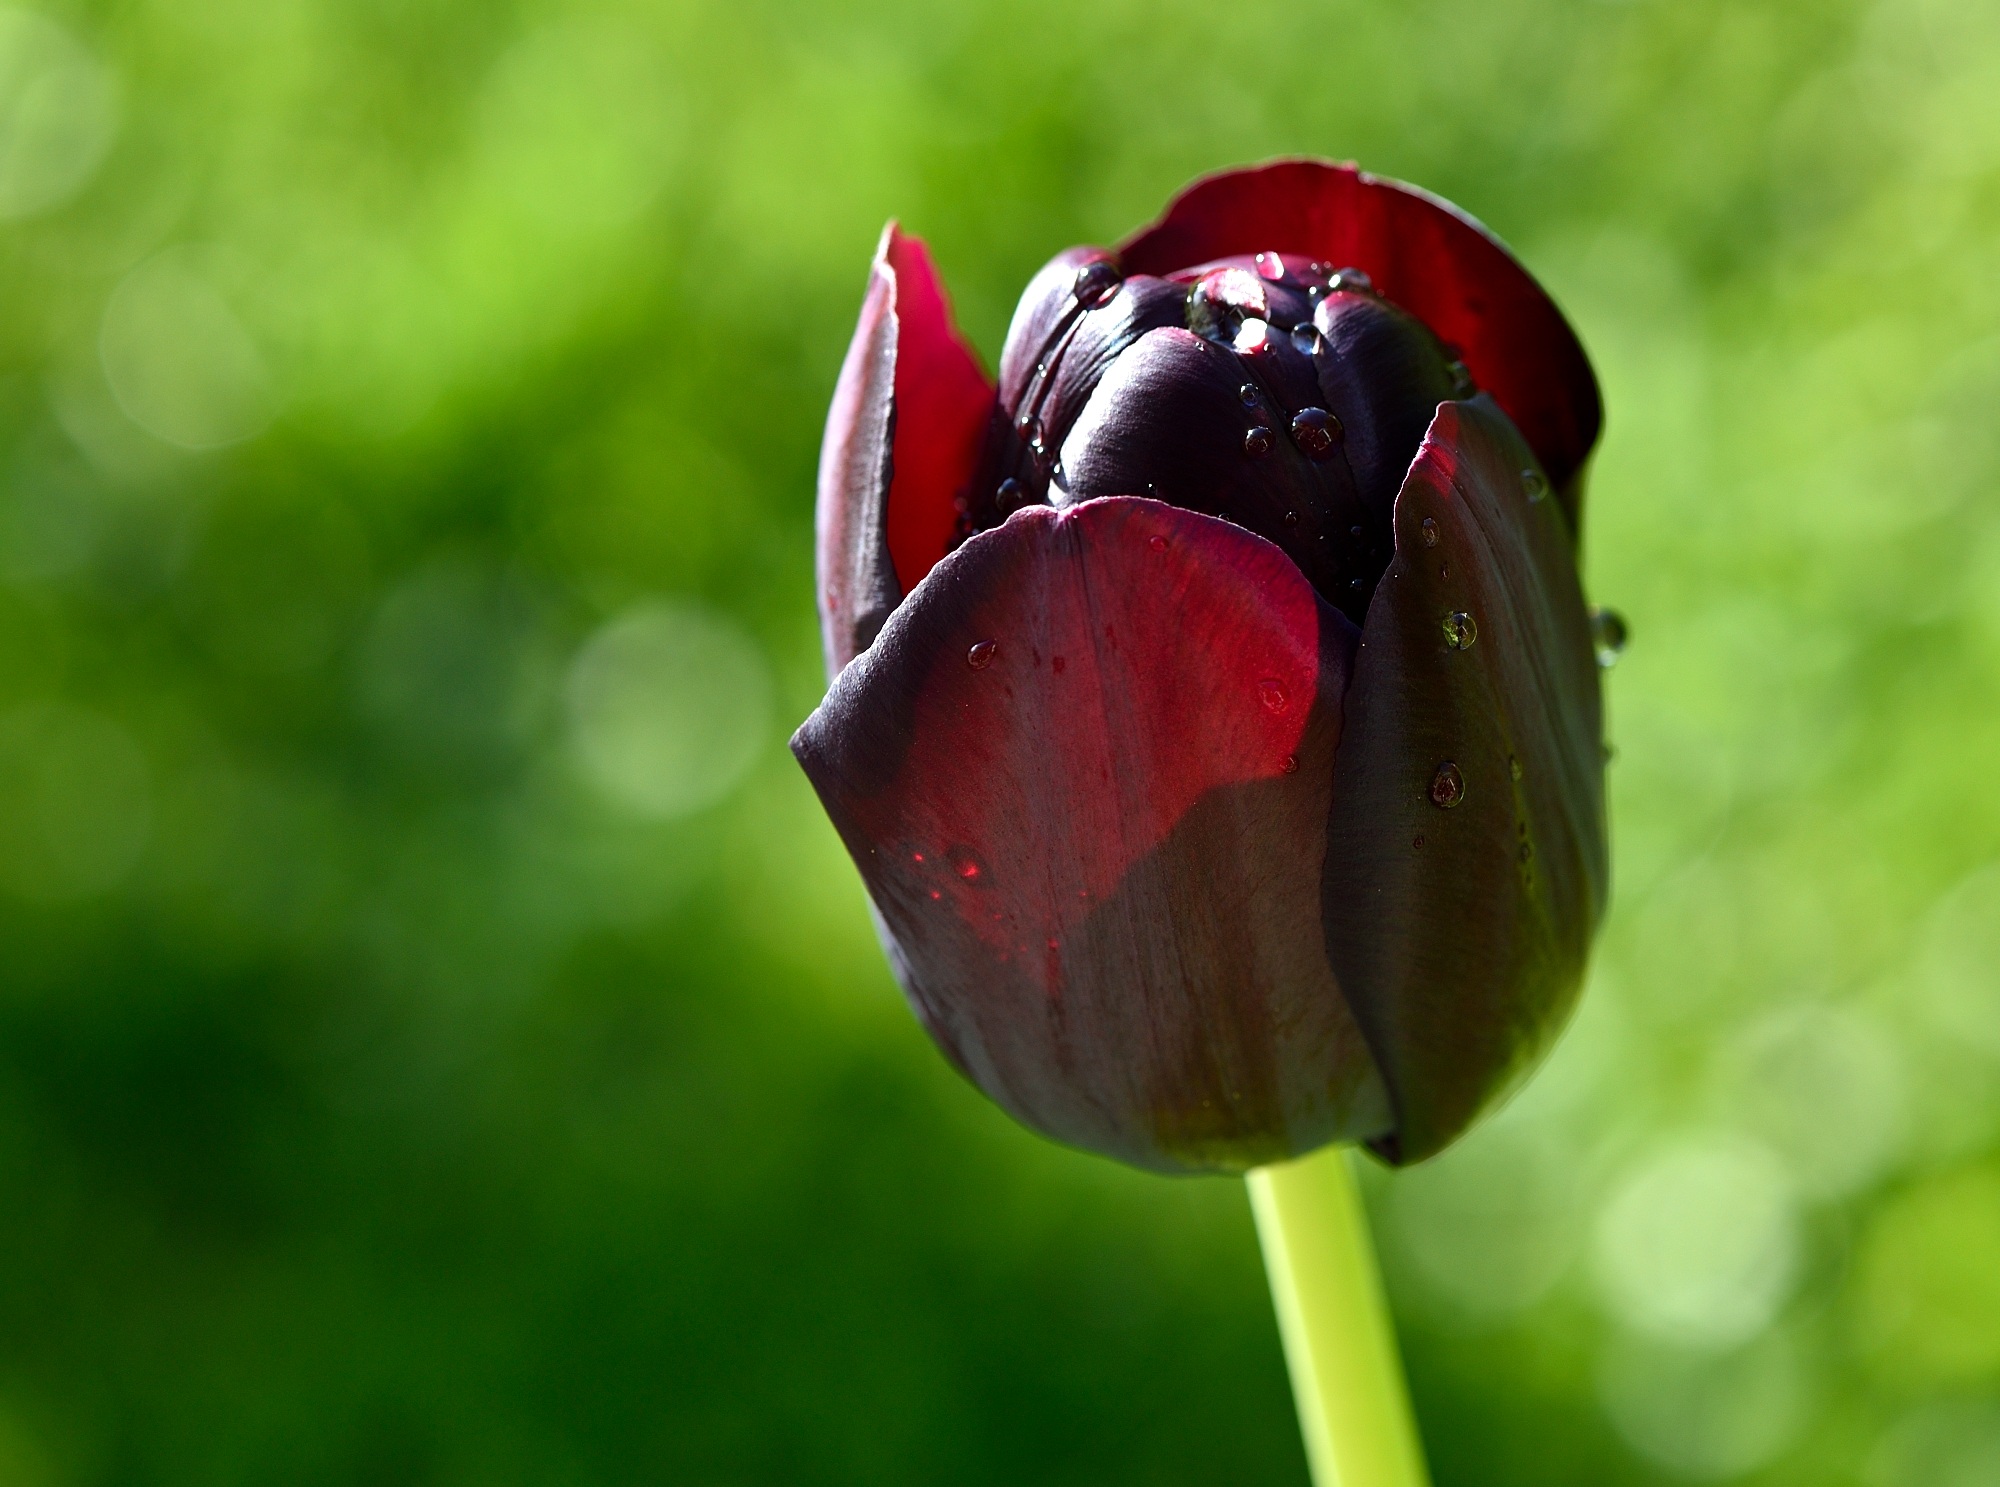
nature, blossom, plant, photography, flower, purple, petal, bloom, tulip, spring, green, red, insect, botany, garden, close, flora, fauna, ladybird, invertebrate, close up, bud, spring flower, macro photography, flowering plant, schnittblume, plant stem, land plant